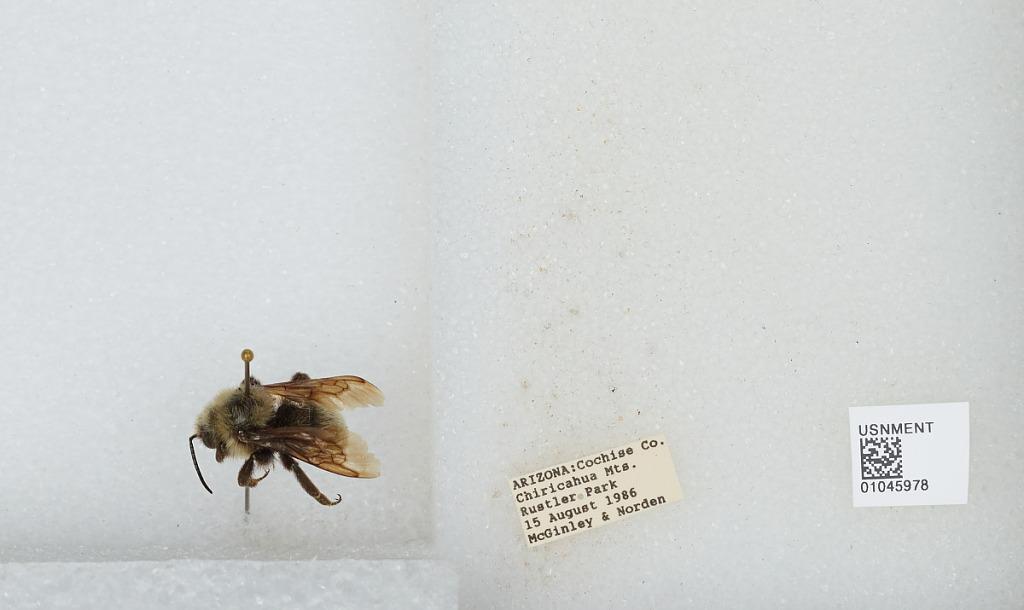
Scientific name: Bombus sp.
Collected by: McGinley & Norden
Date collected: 1986-8-15
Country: United States
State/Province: Arizona
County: Cochise
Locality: Chiricahua Mountains, Rustler Park
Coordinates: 31.9036, -109.276